Sirf Tum Hi To Ho

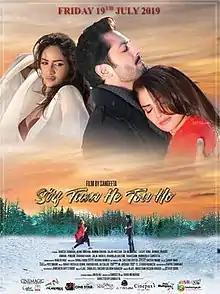
Film poster

Sirf Tum Hi To Ho is a 2019 Pakistani romantic drama film, directed by Sangeeta and written by Sooraj Baba. The film starred Danish Taimoor, Qurat ul Ain, and Mathira in leading roles. The film was released on 19 July 2019.